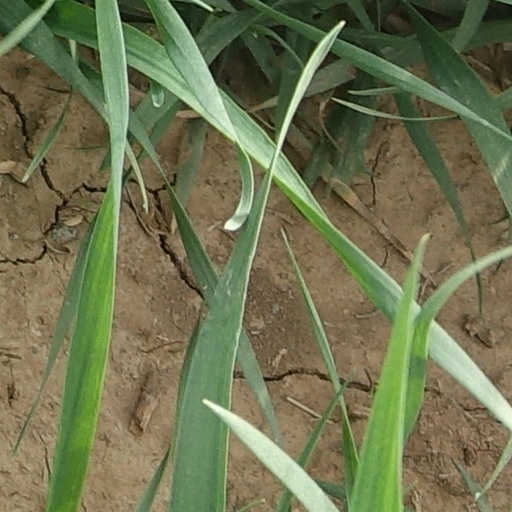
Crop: wheat